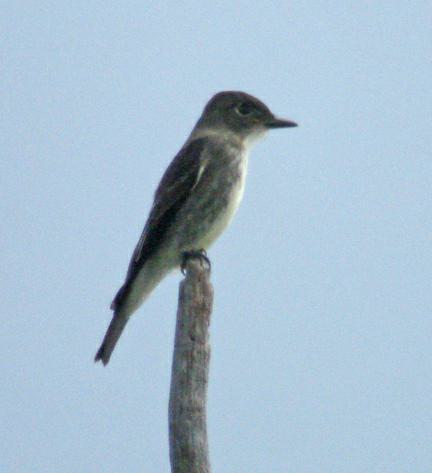
A photo of a olive sided flycatcher